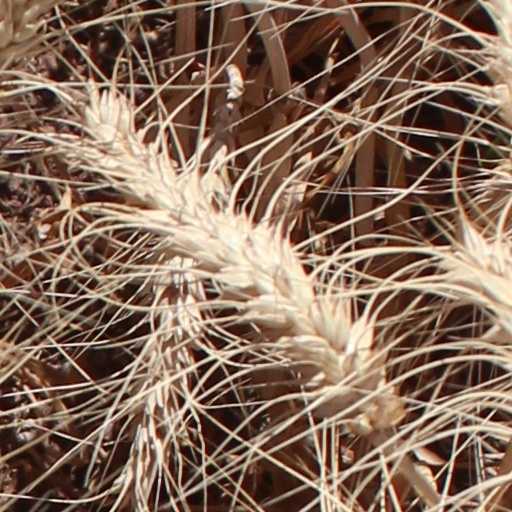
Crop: wheat